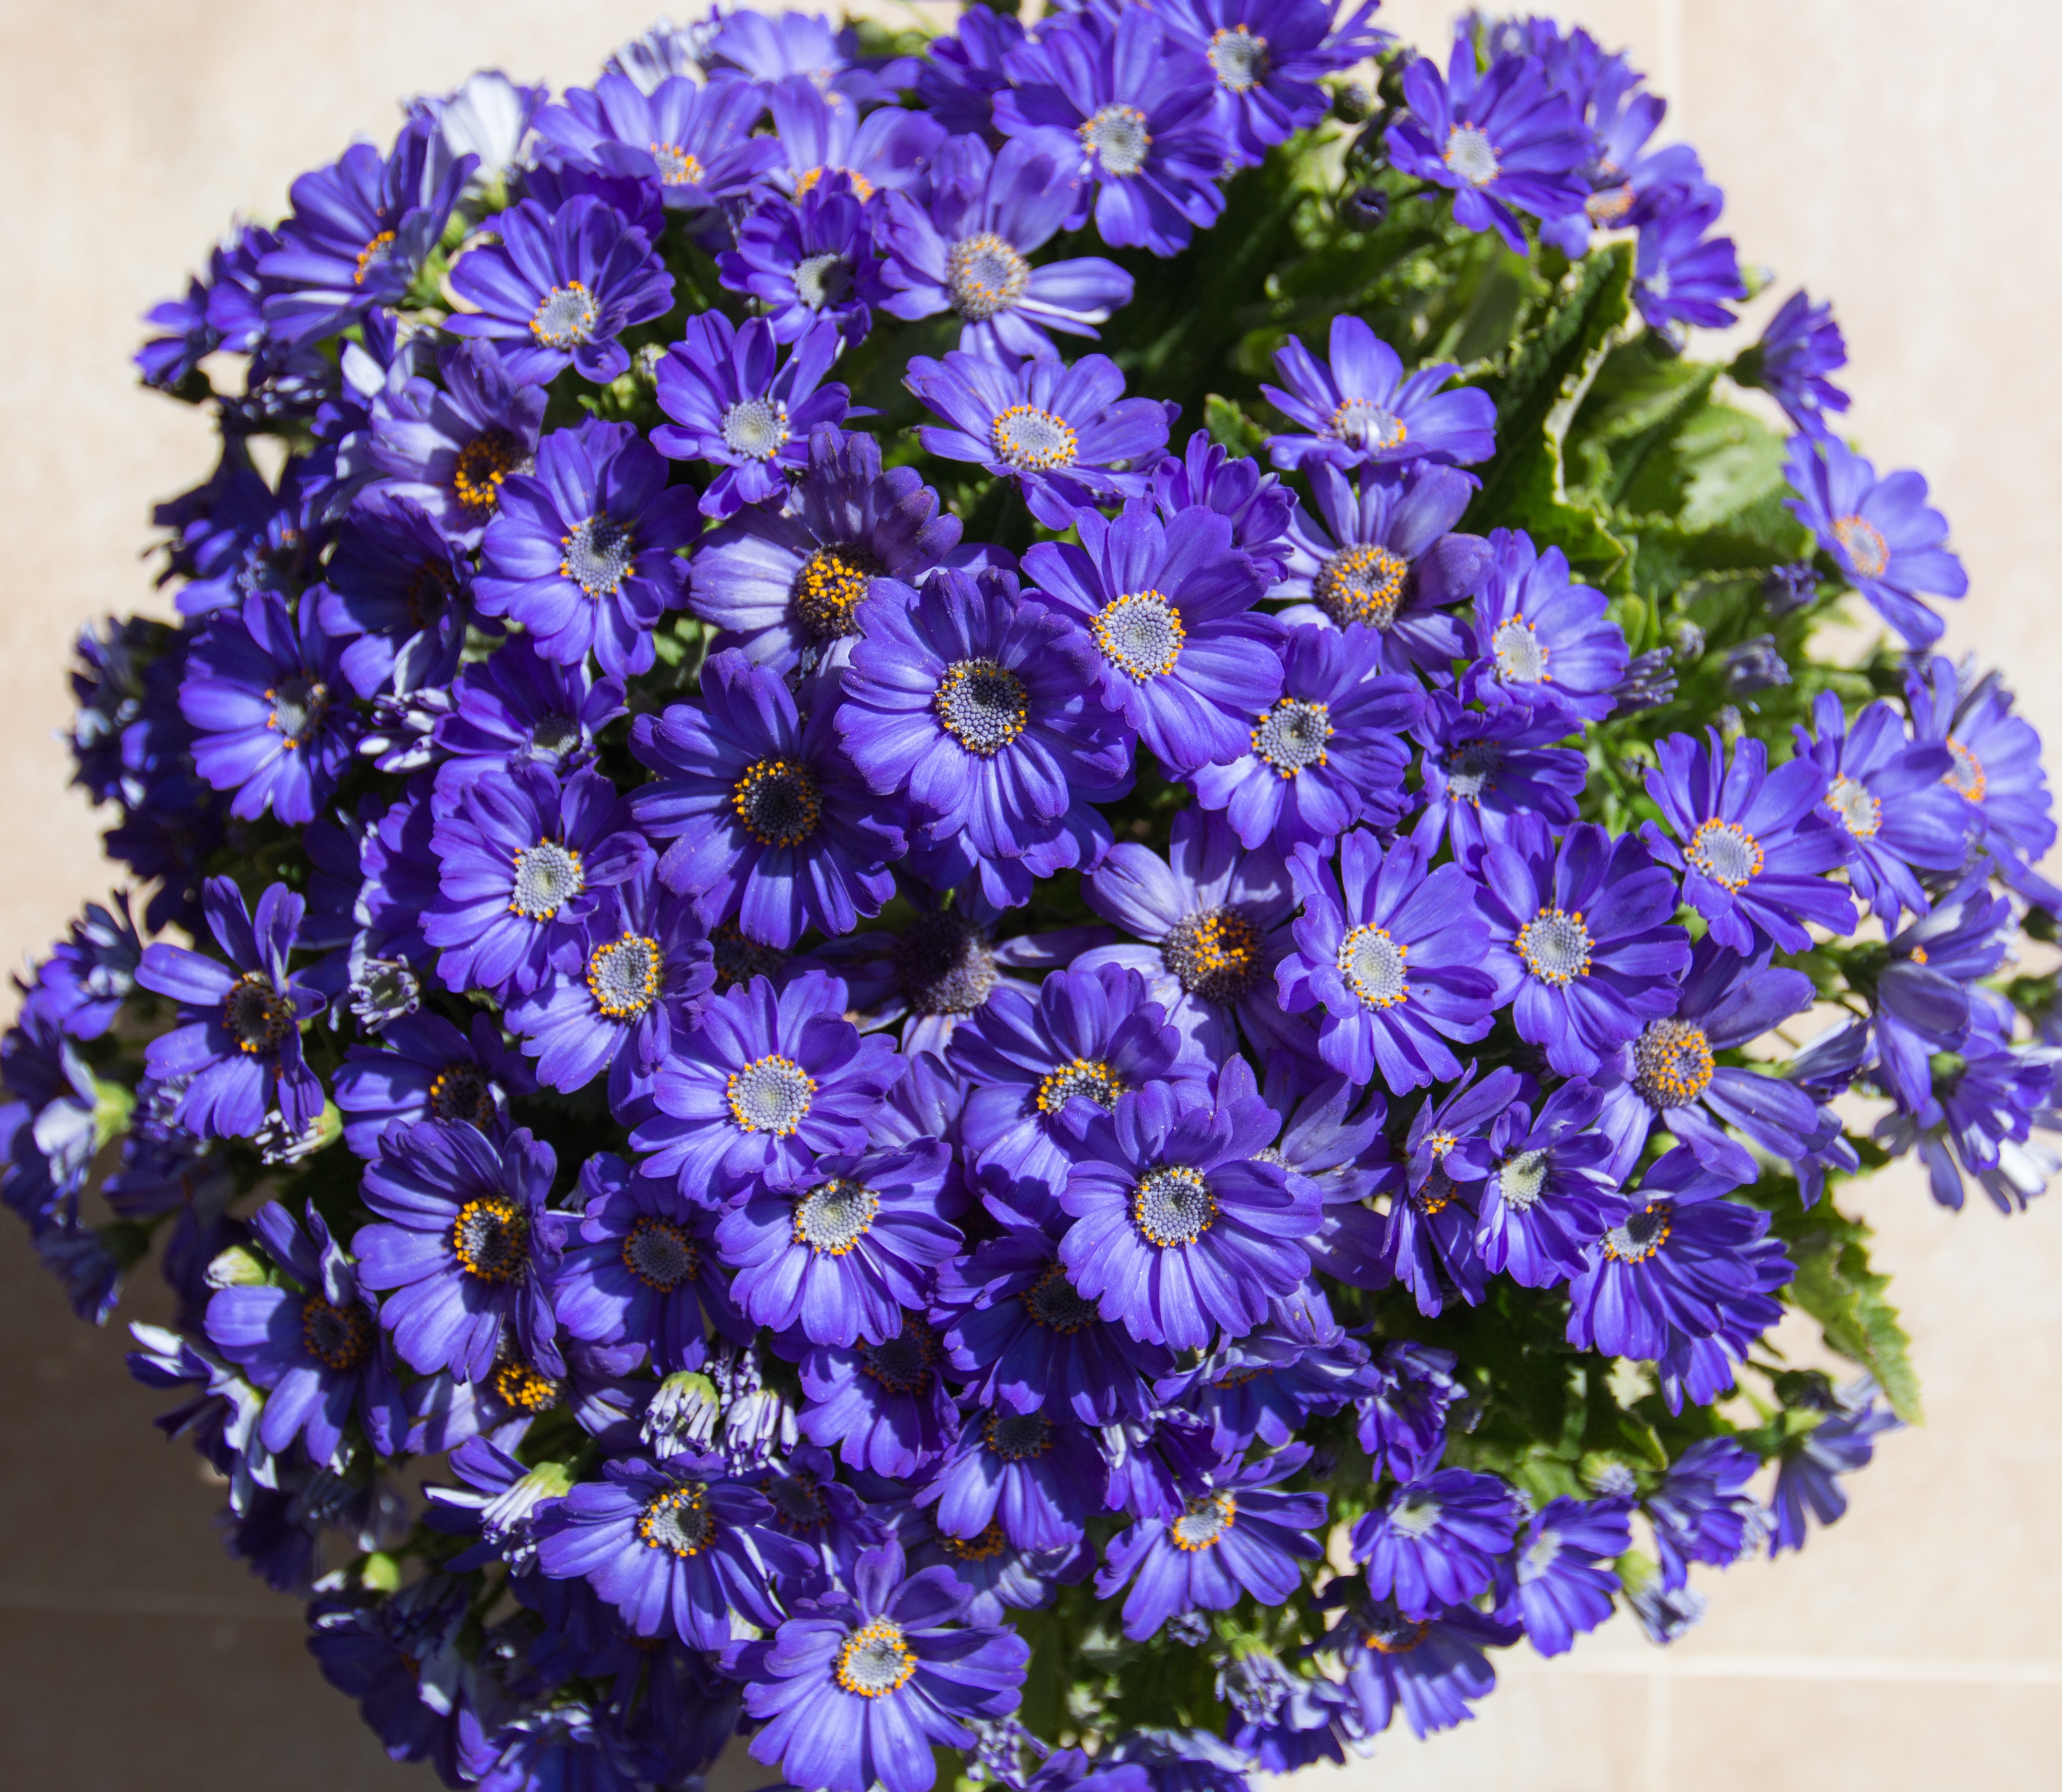
plant, sunshine, flower, purple, aster, potted plants, viola, flowering plant, flower bouquet, aubretia, annual plant, land plant, violet family